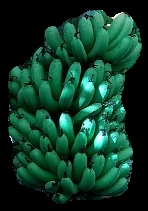
Variety: pachbale
Grade: grade1